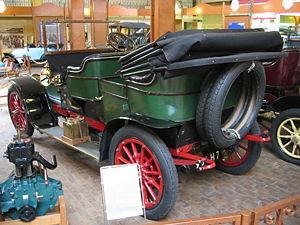
La Peugeot type 81 double phaéton est un modèle automobile du constructeur Automobile Peugeot conçue par Armand Peugeot en 1906.